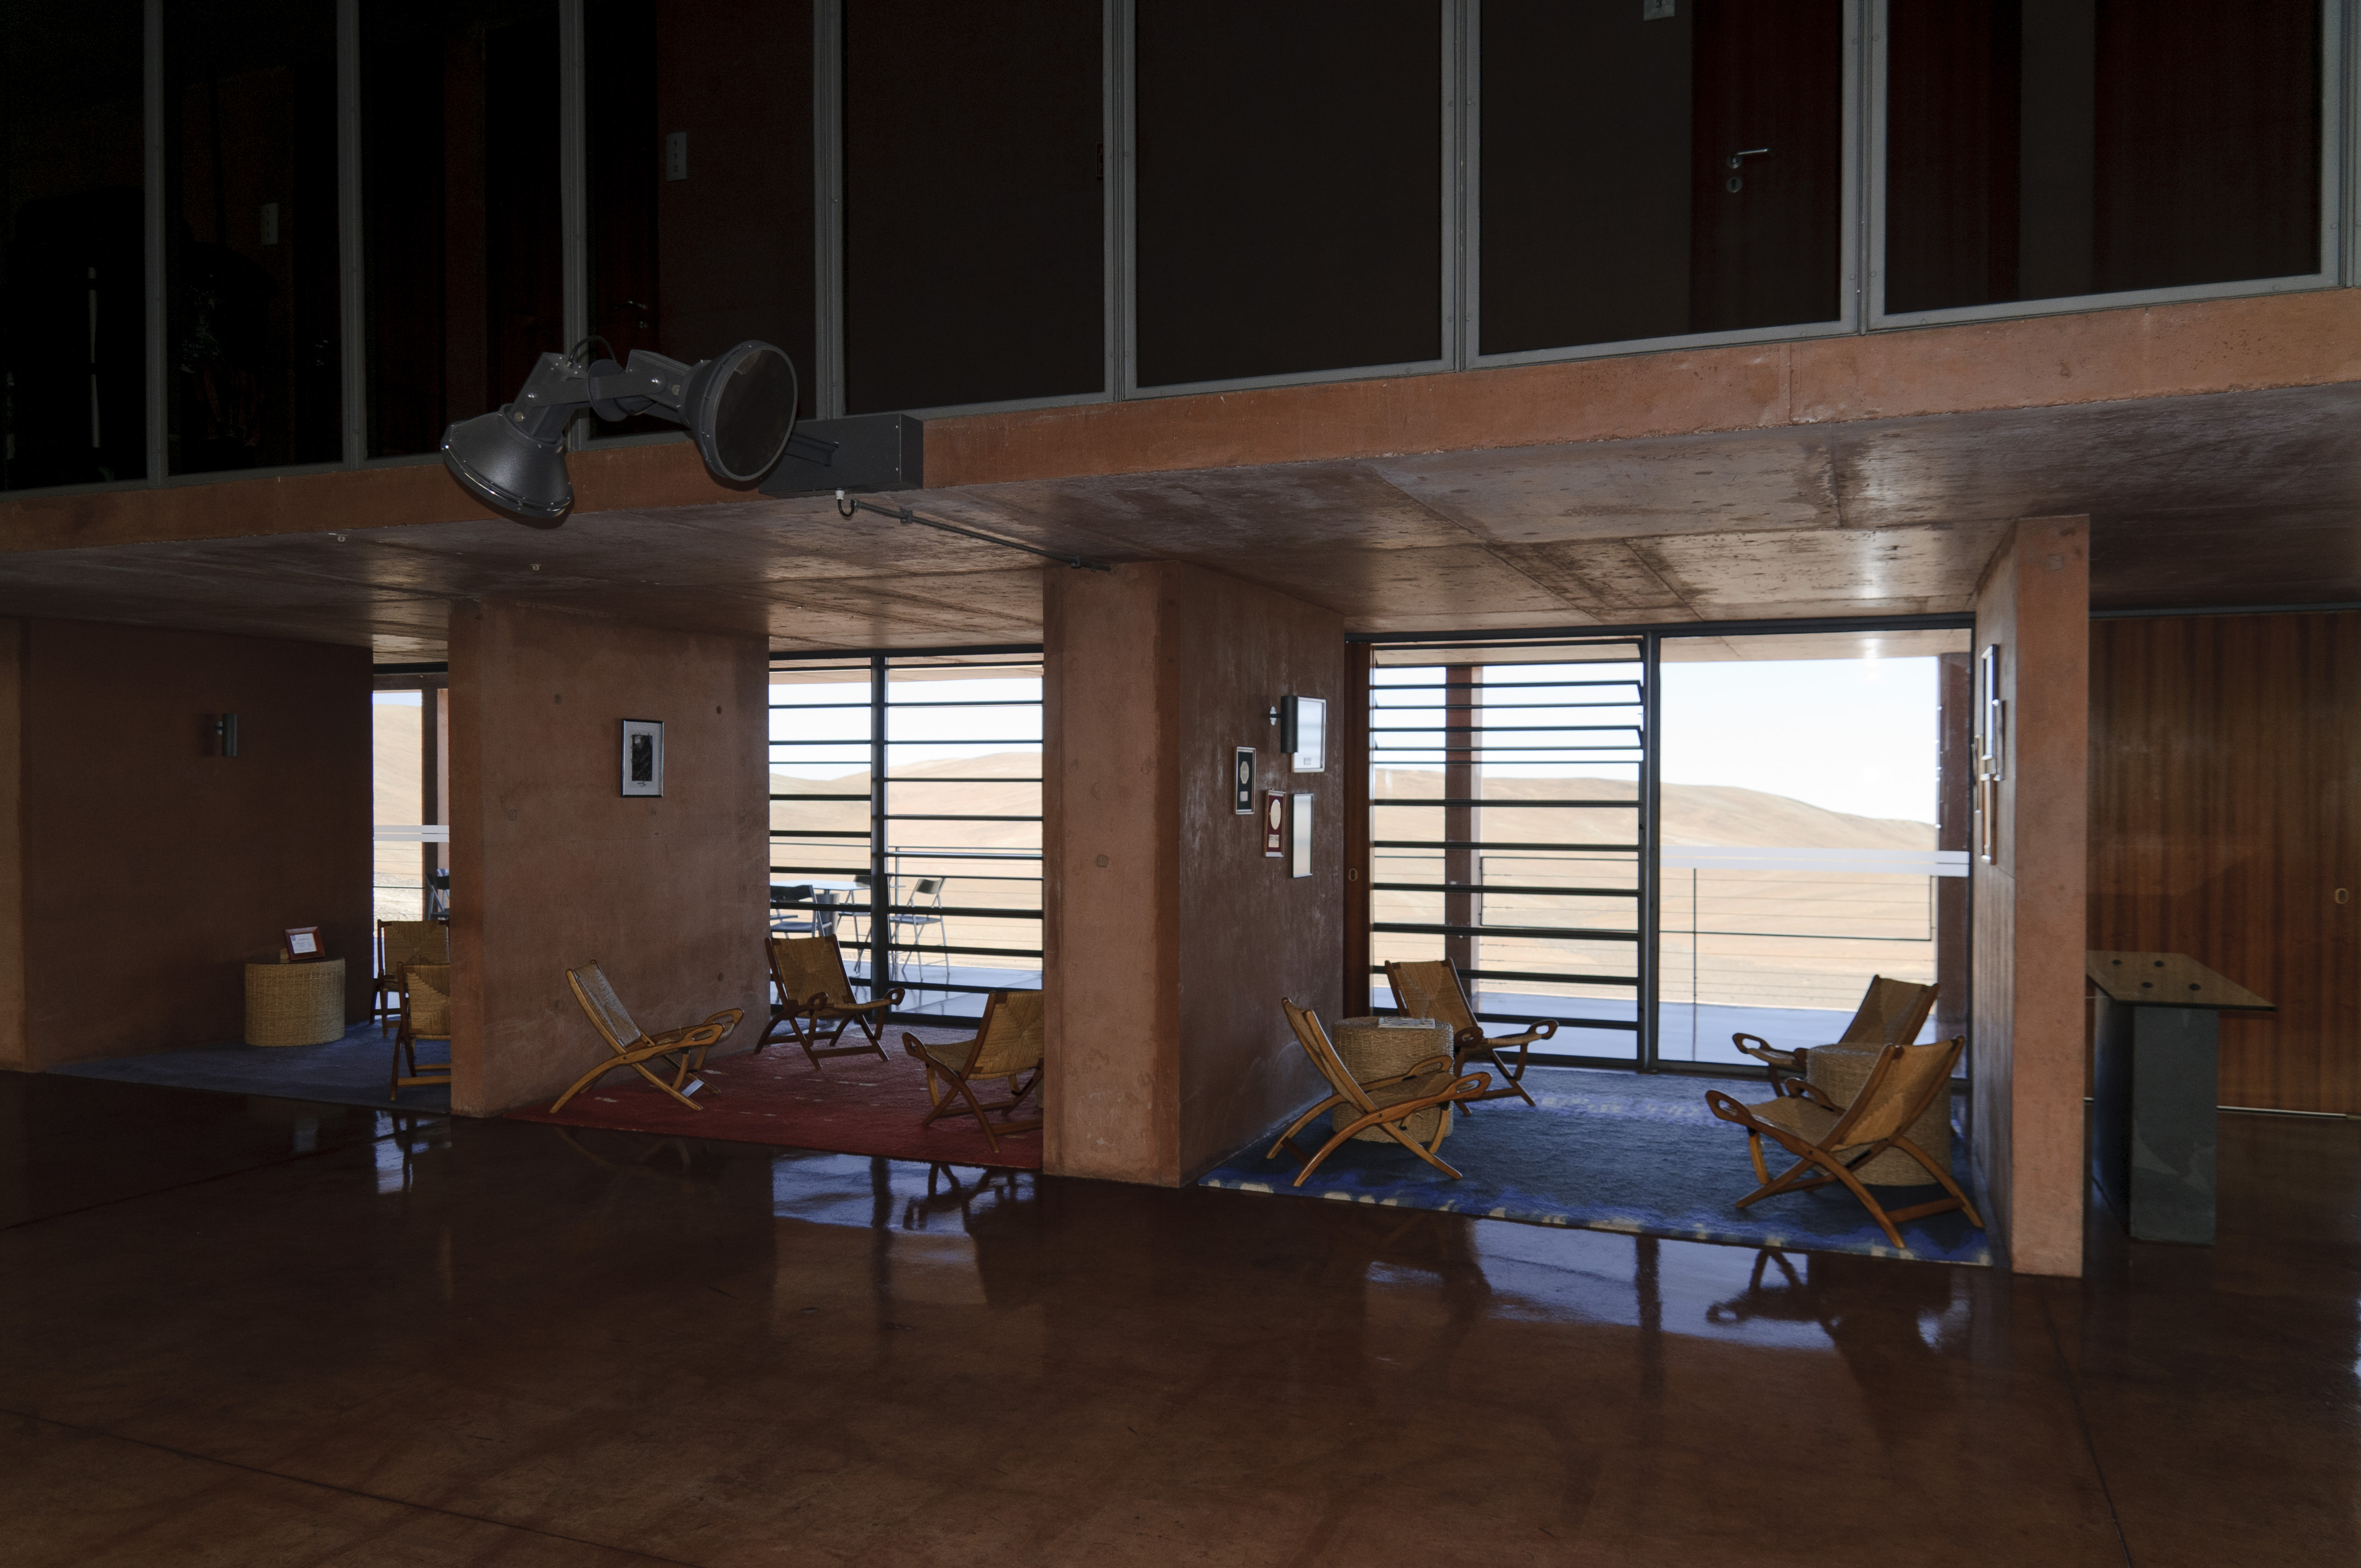
wood, house, floor, building, home, telescope, cottage, loft, property, living room, nikon, room, interior design, estate, eso, d300, vlt, verylargetelescope, paranalchile